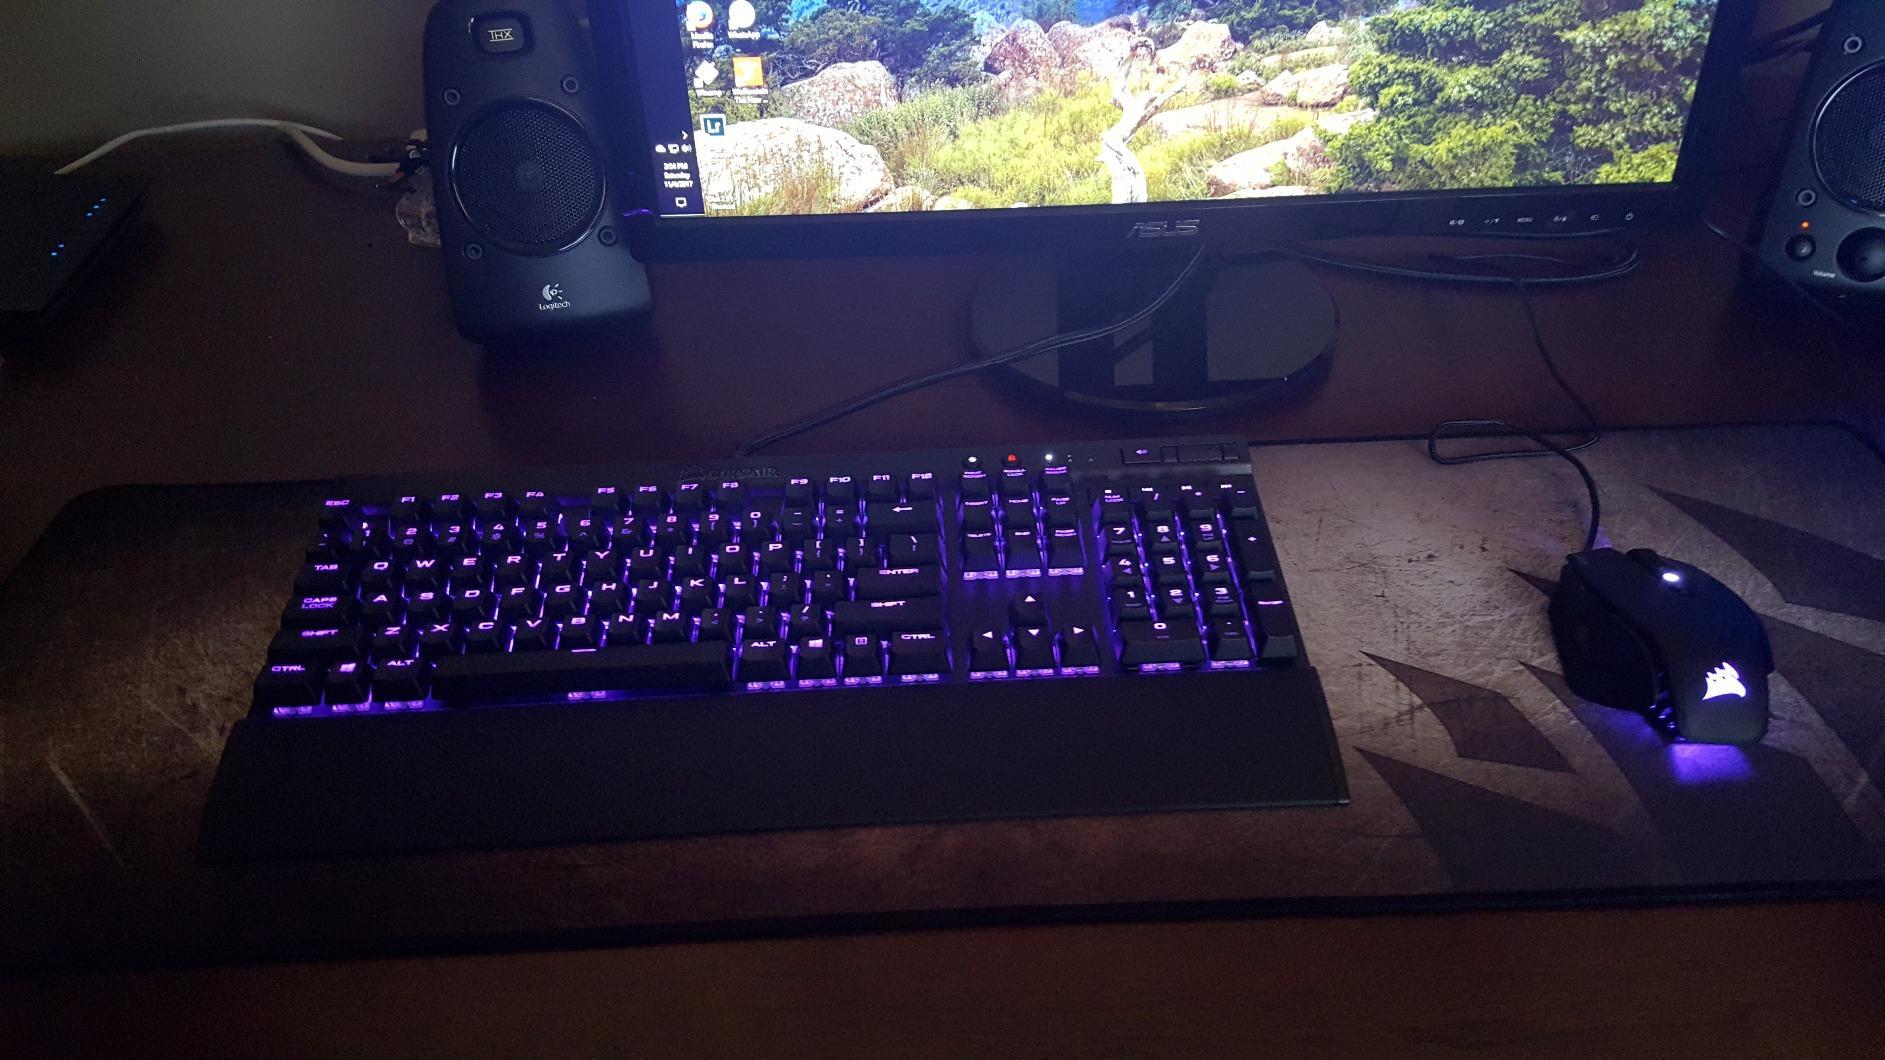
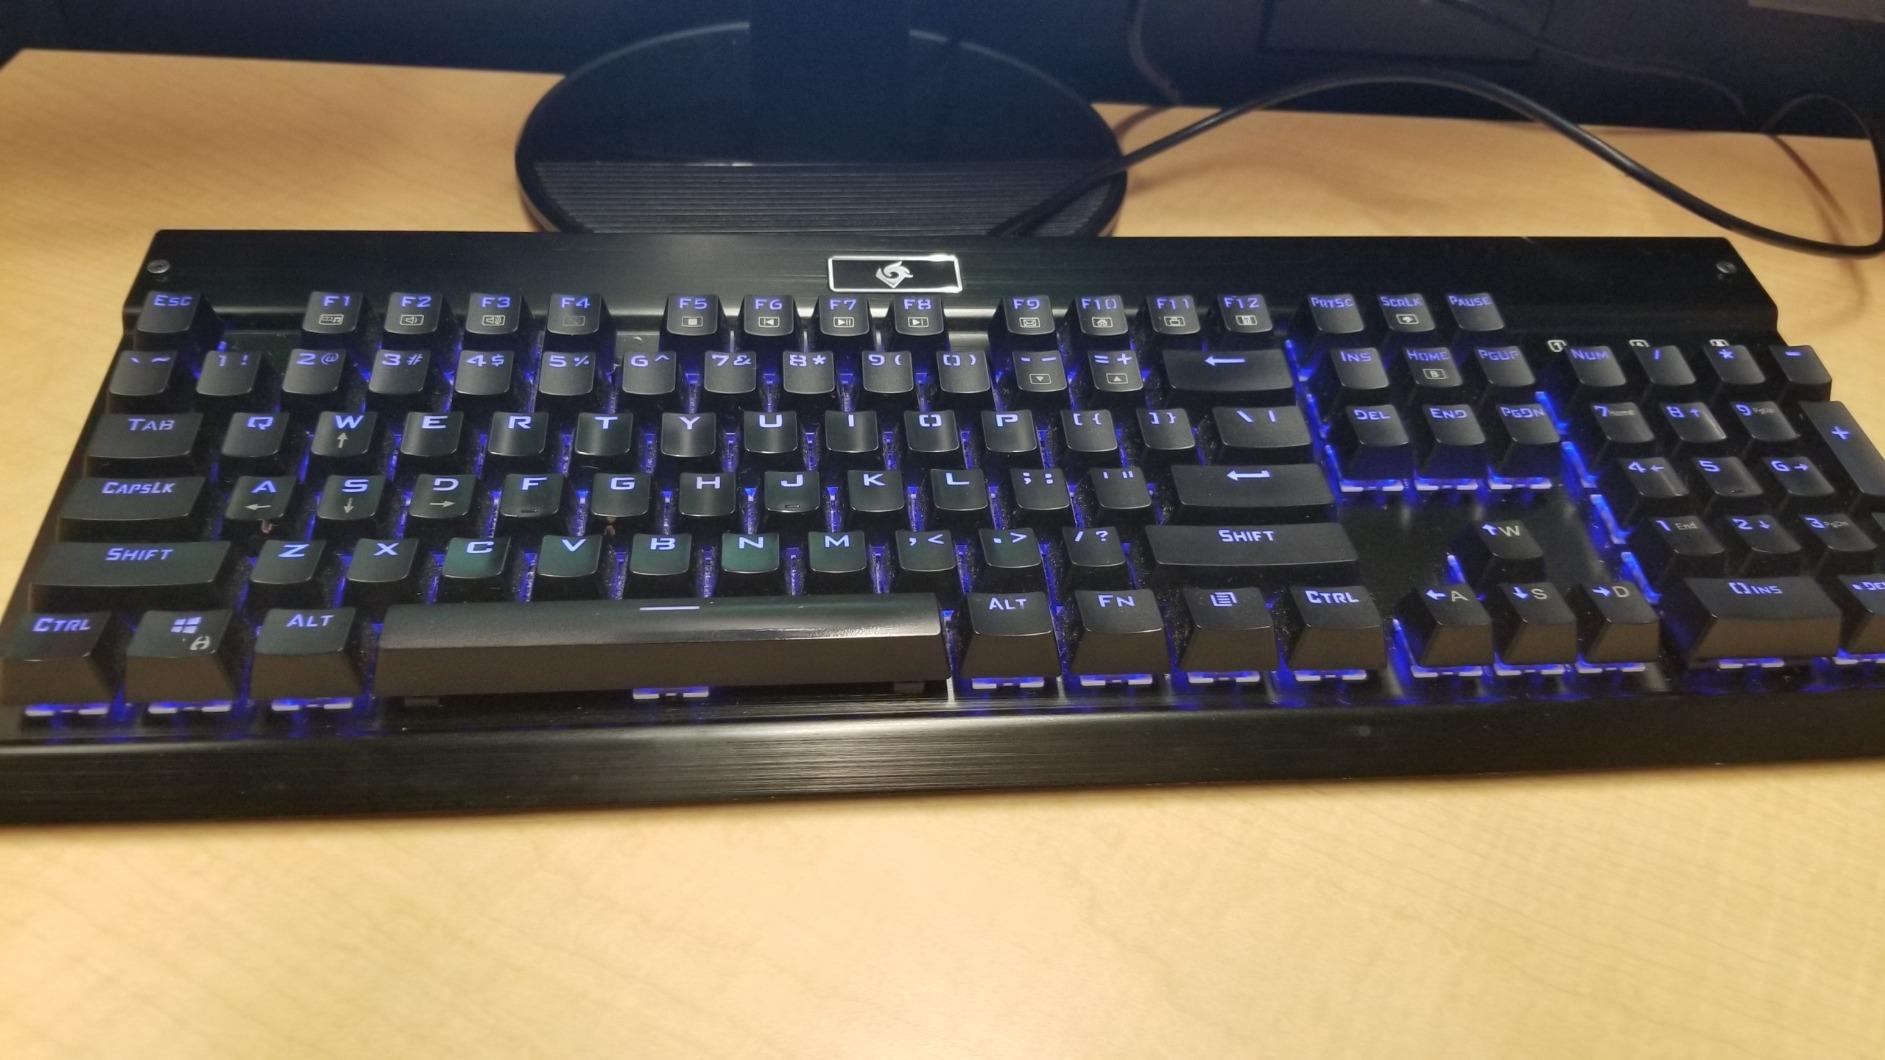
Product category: keyboard
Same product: no